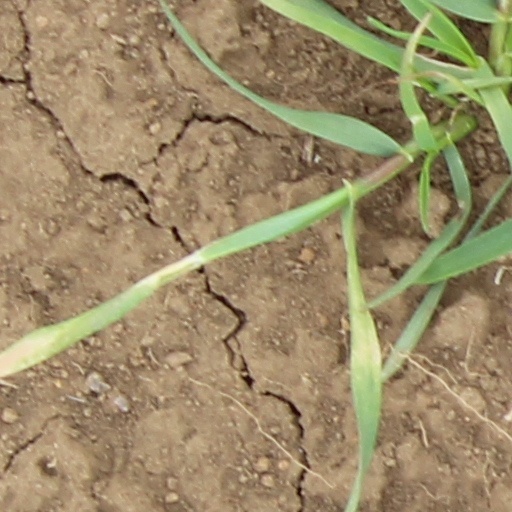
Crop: wheat